Temple of the Cross Complex

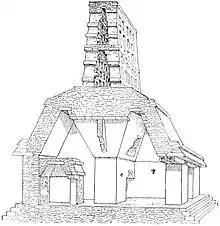
Temple of the Cross

The Temple of the Cross Complex is a complex of temples at the Maya site of Palenque in the state of Chiapas in Mexico. It is located in the south-east corner of the site and consists of three main structures: the Temple of the Cross, Temple of the Sun, and the Temple of the Foliated Cross. The Temple of the Cross is the largest and most significant. The temple is a step pyramid containing bas-relief carvings inside. The temple was constructed to commemorate the rise of Chan Bahlum II to the throne after the death of Pacal the Great. The bas-relief carvings reveal Chan Bahlum receiving the great gift from his predecessor. The cross motif found at the complex allude to the names given to the temples, but in reality the cross is a representation to the World Tree that can be found in the center of the world according to Mayan mythology.